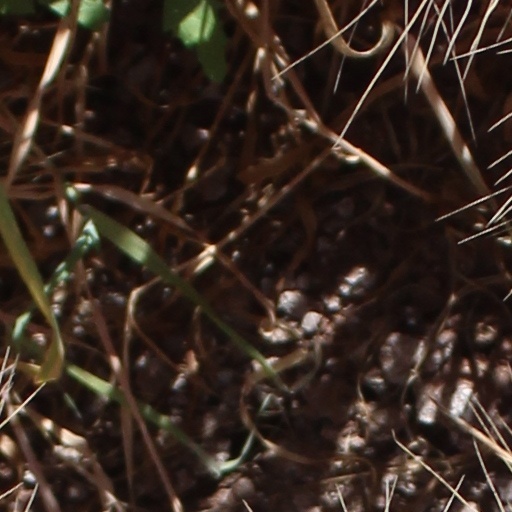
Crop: wheat